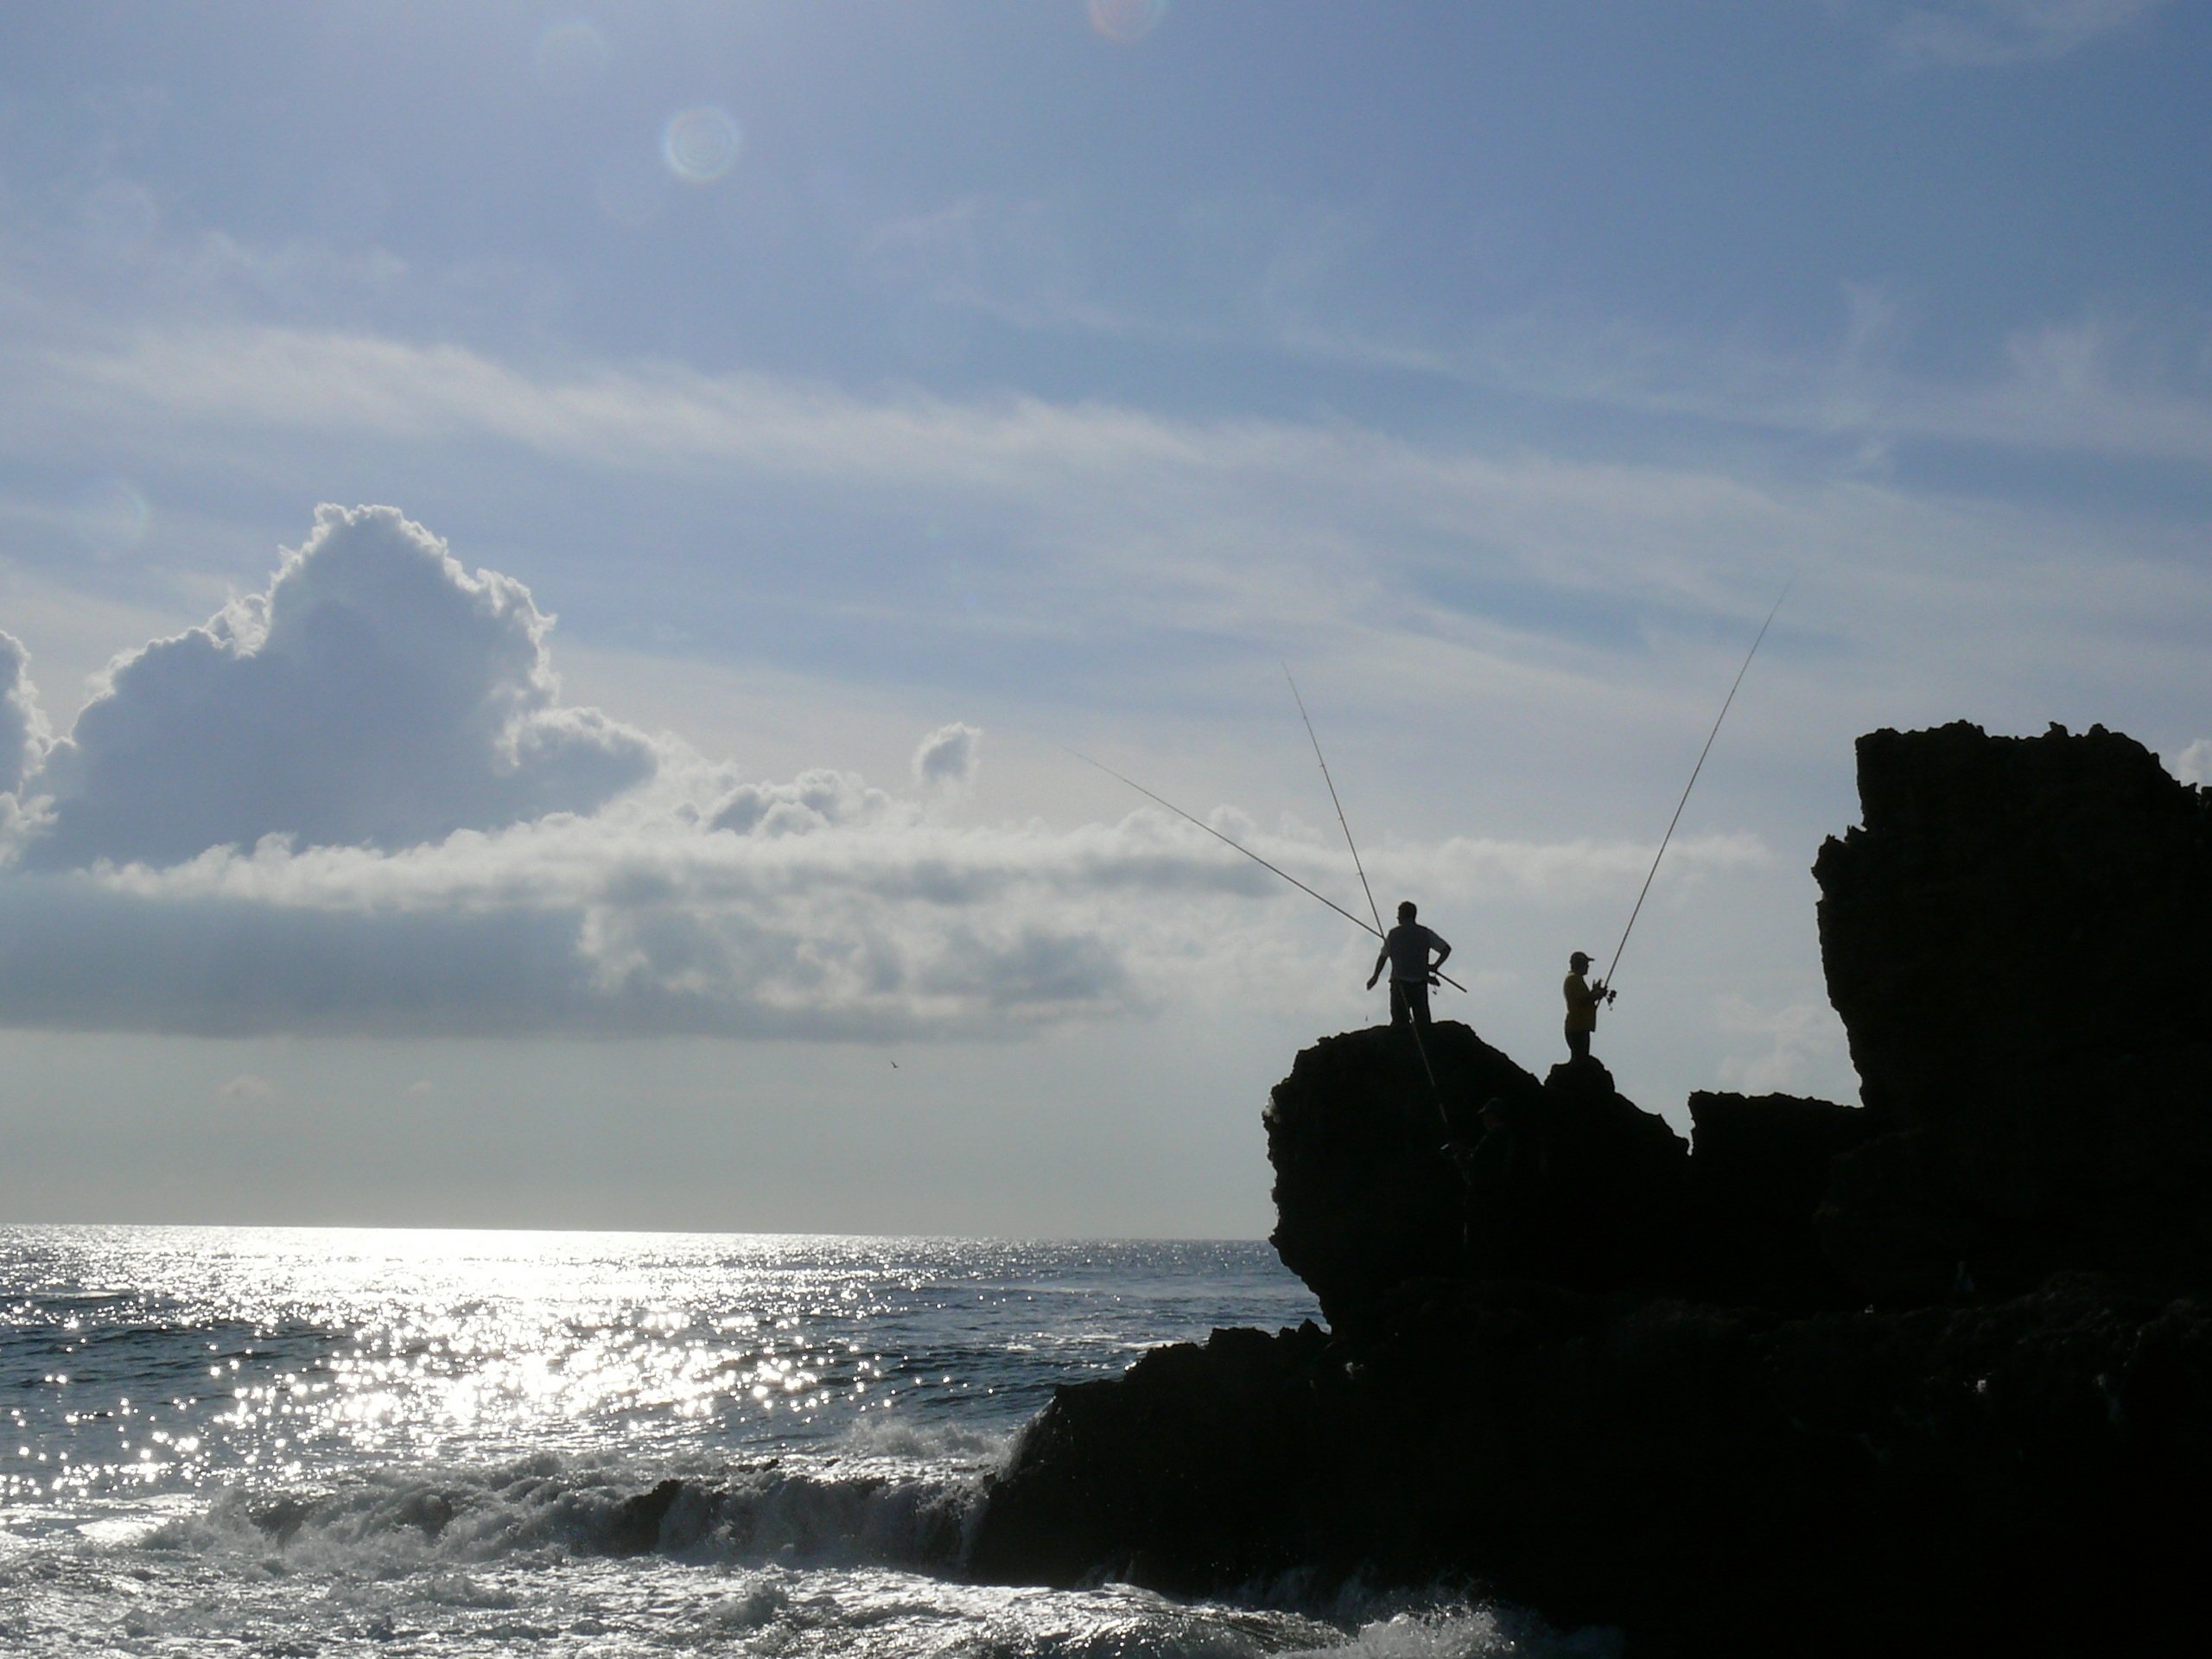
beach, sea, coast, nature, rock, ocean, horizon, cloud, sky, shore, wave, wind, cliff, tower, bay, terrain, body of water, portugal, atlantic, cape, fischer, wind wave